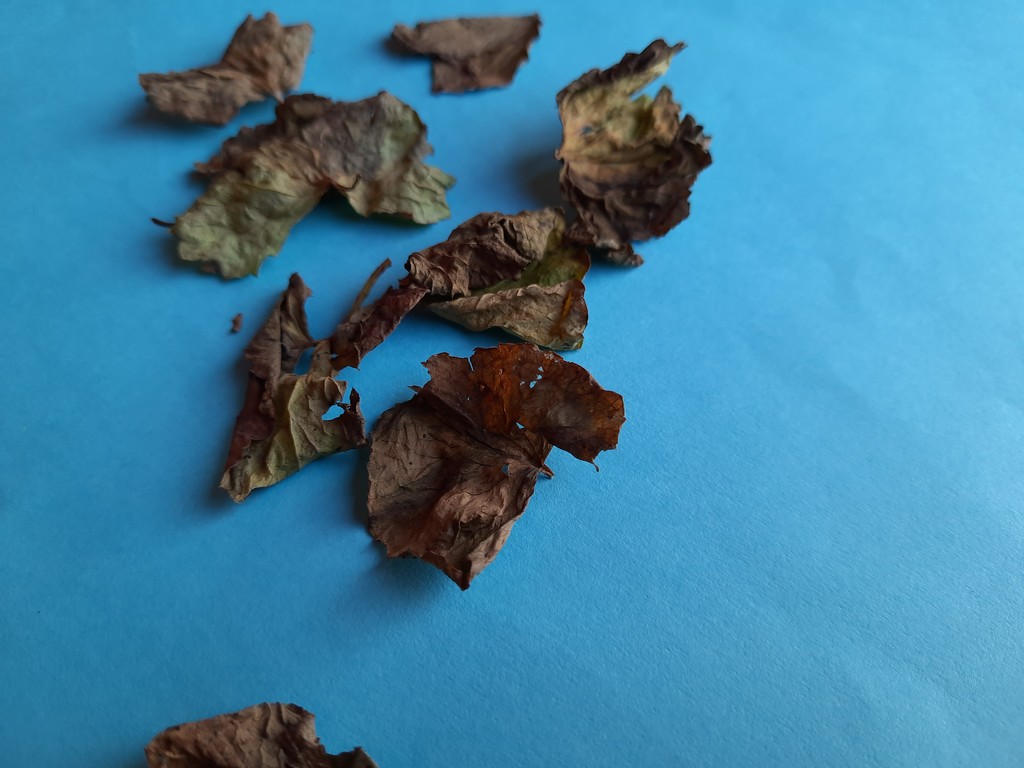
Label: Dried